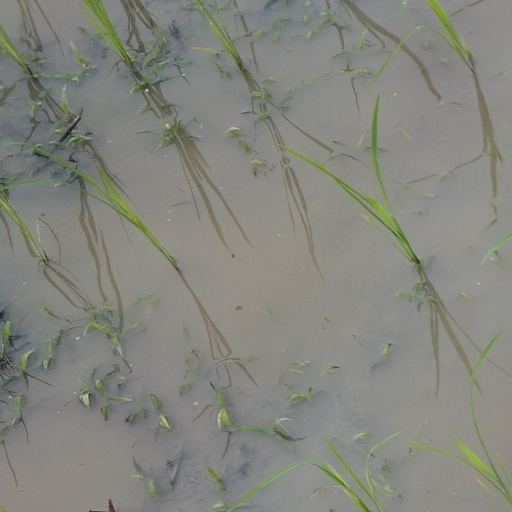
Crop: rice